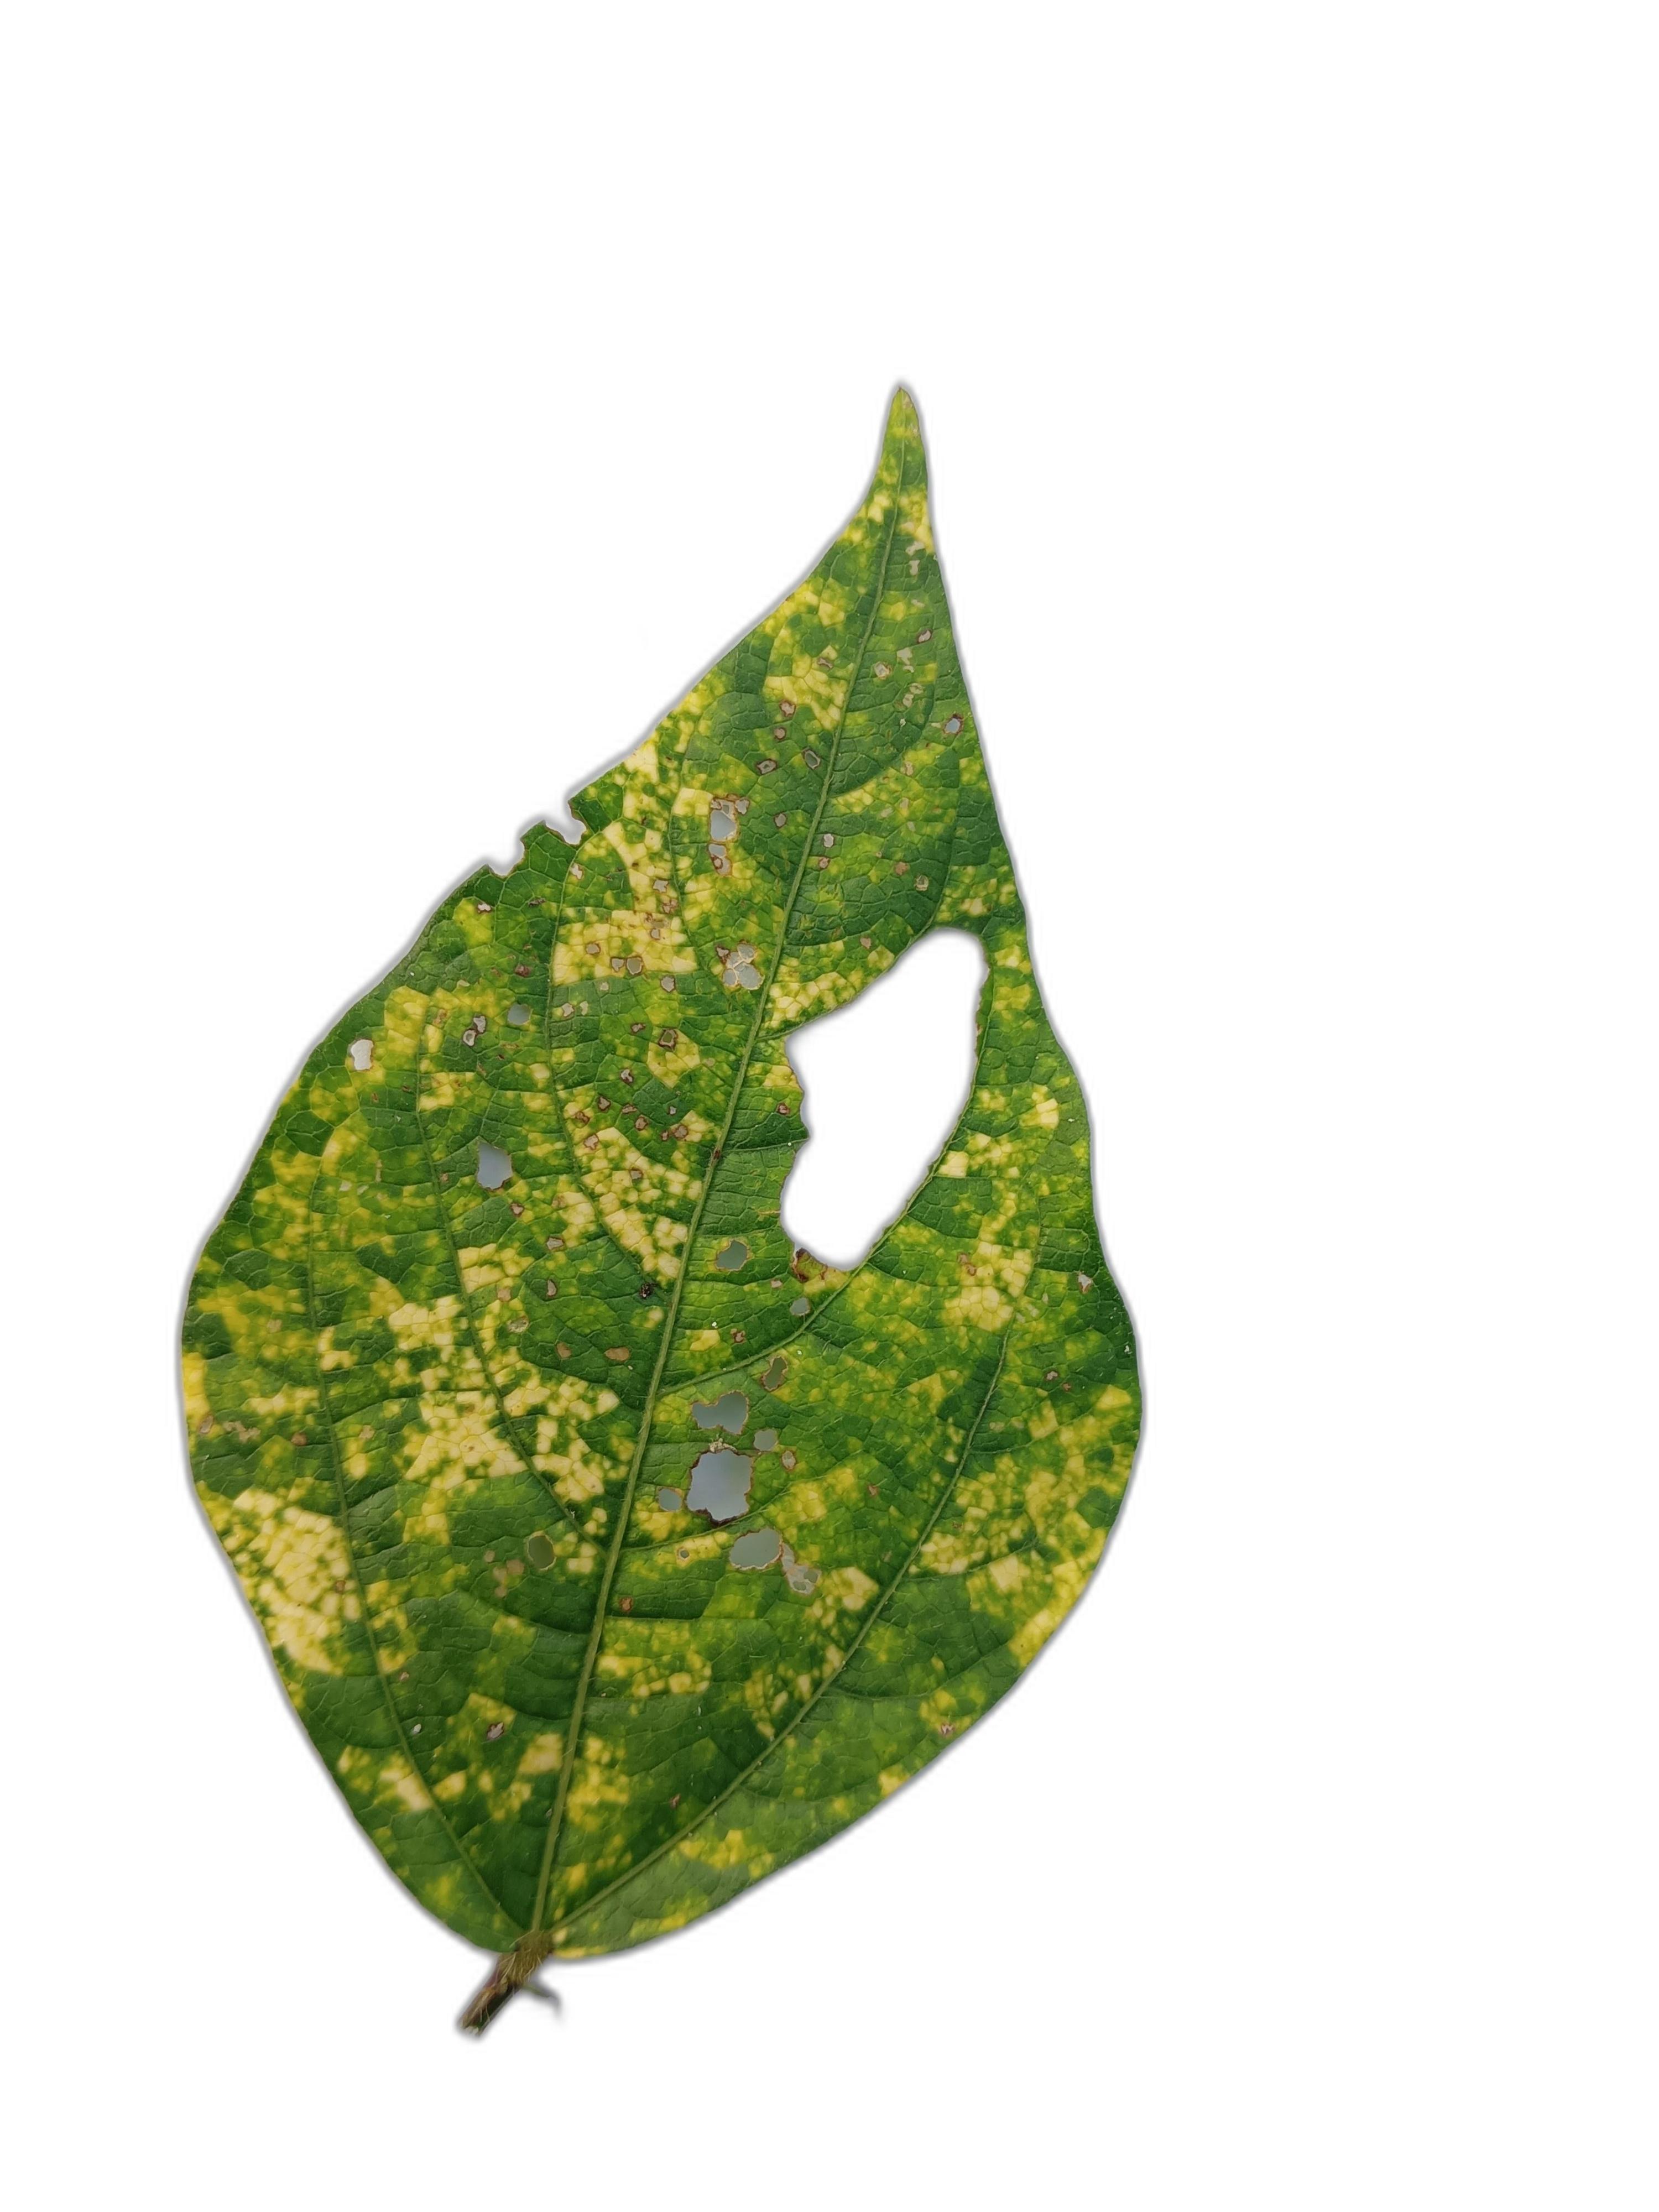
Label: Yellow Mosaic